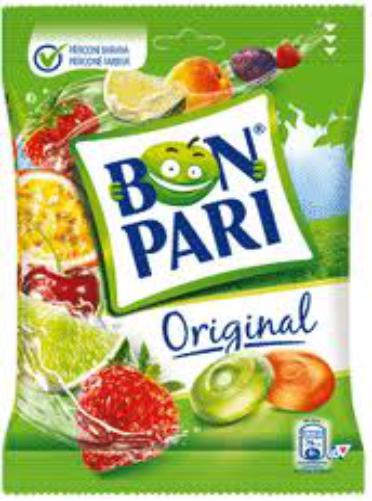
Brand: Bon Pari
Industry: Food